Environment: real
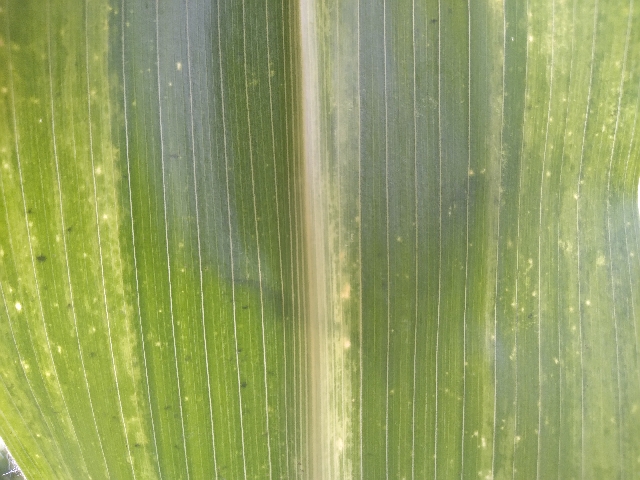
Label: lethal_necrosis